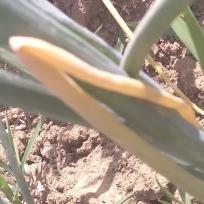
Crop: Onion
Condition: fusarium-d